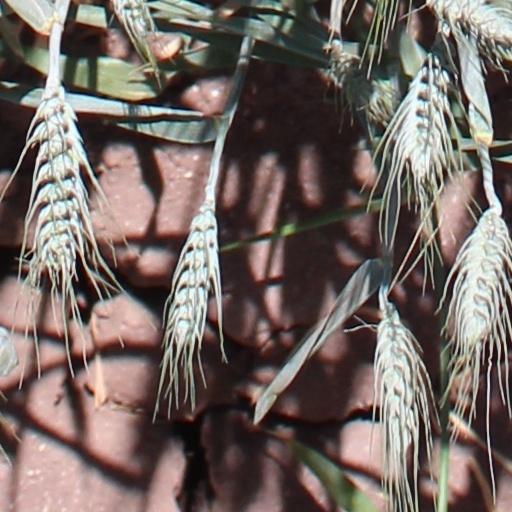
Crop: wheat